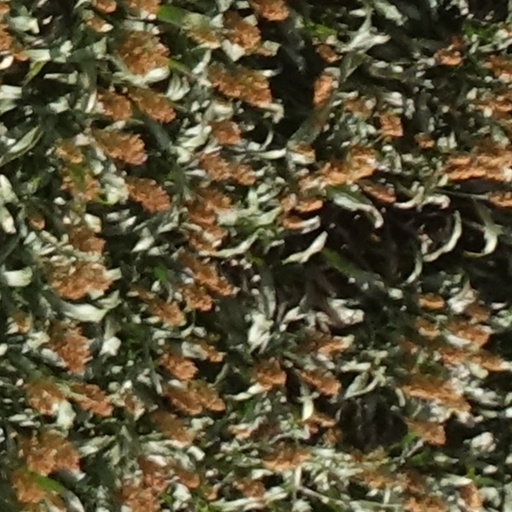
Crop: sorghum